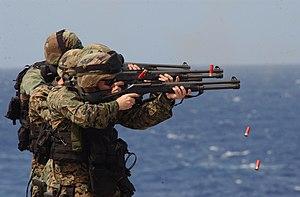
Exercice de familiarisation au tir au fusil de combat à bord de l'USS Blue Ridge le 6 novembre 2003